Fleet Prison

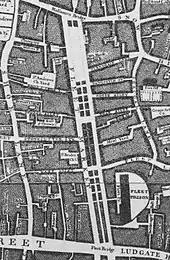

During the 18th century, Fleet Prison was mainly used for debtors and bankrupts. It usually contained about 300 prisoners and their families. Like the Marshalsea prison, it was divided into a restrictive and arduous "common side" and a more open "master's side", where rent had to be paid.